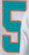
Number: 5